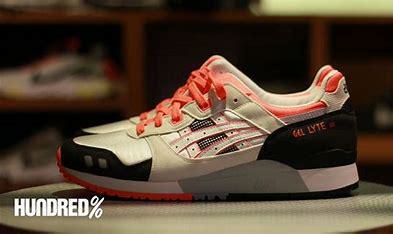
Brand: Asics
Model: 100